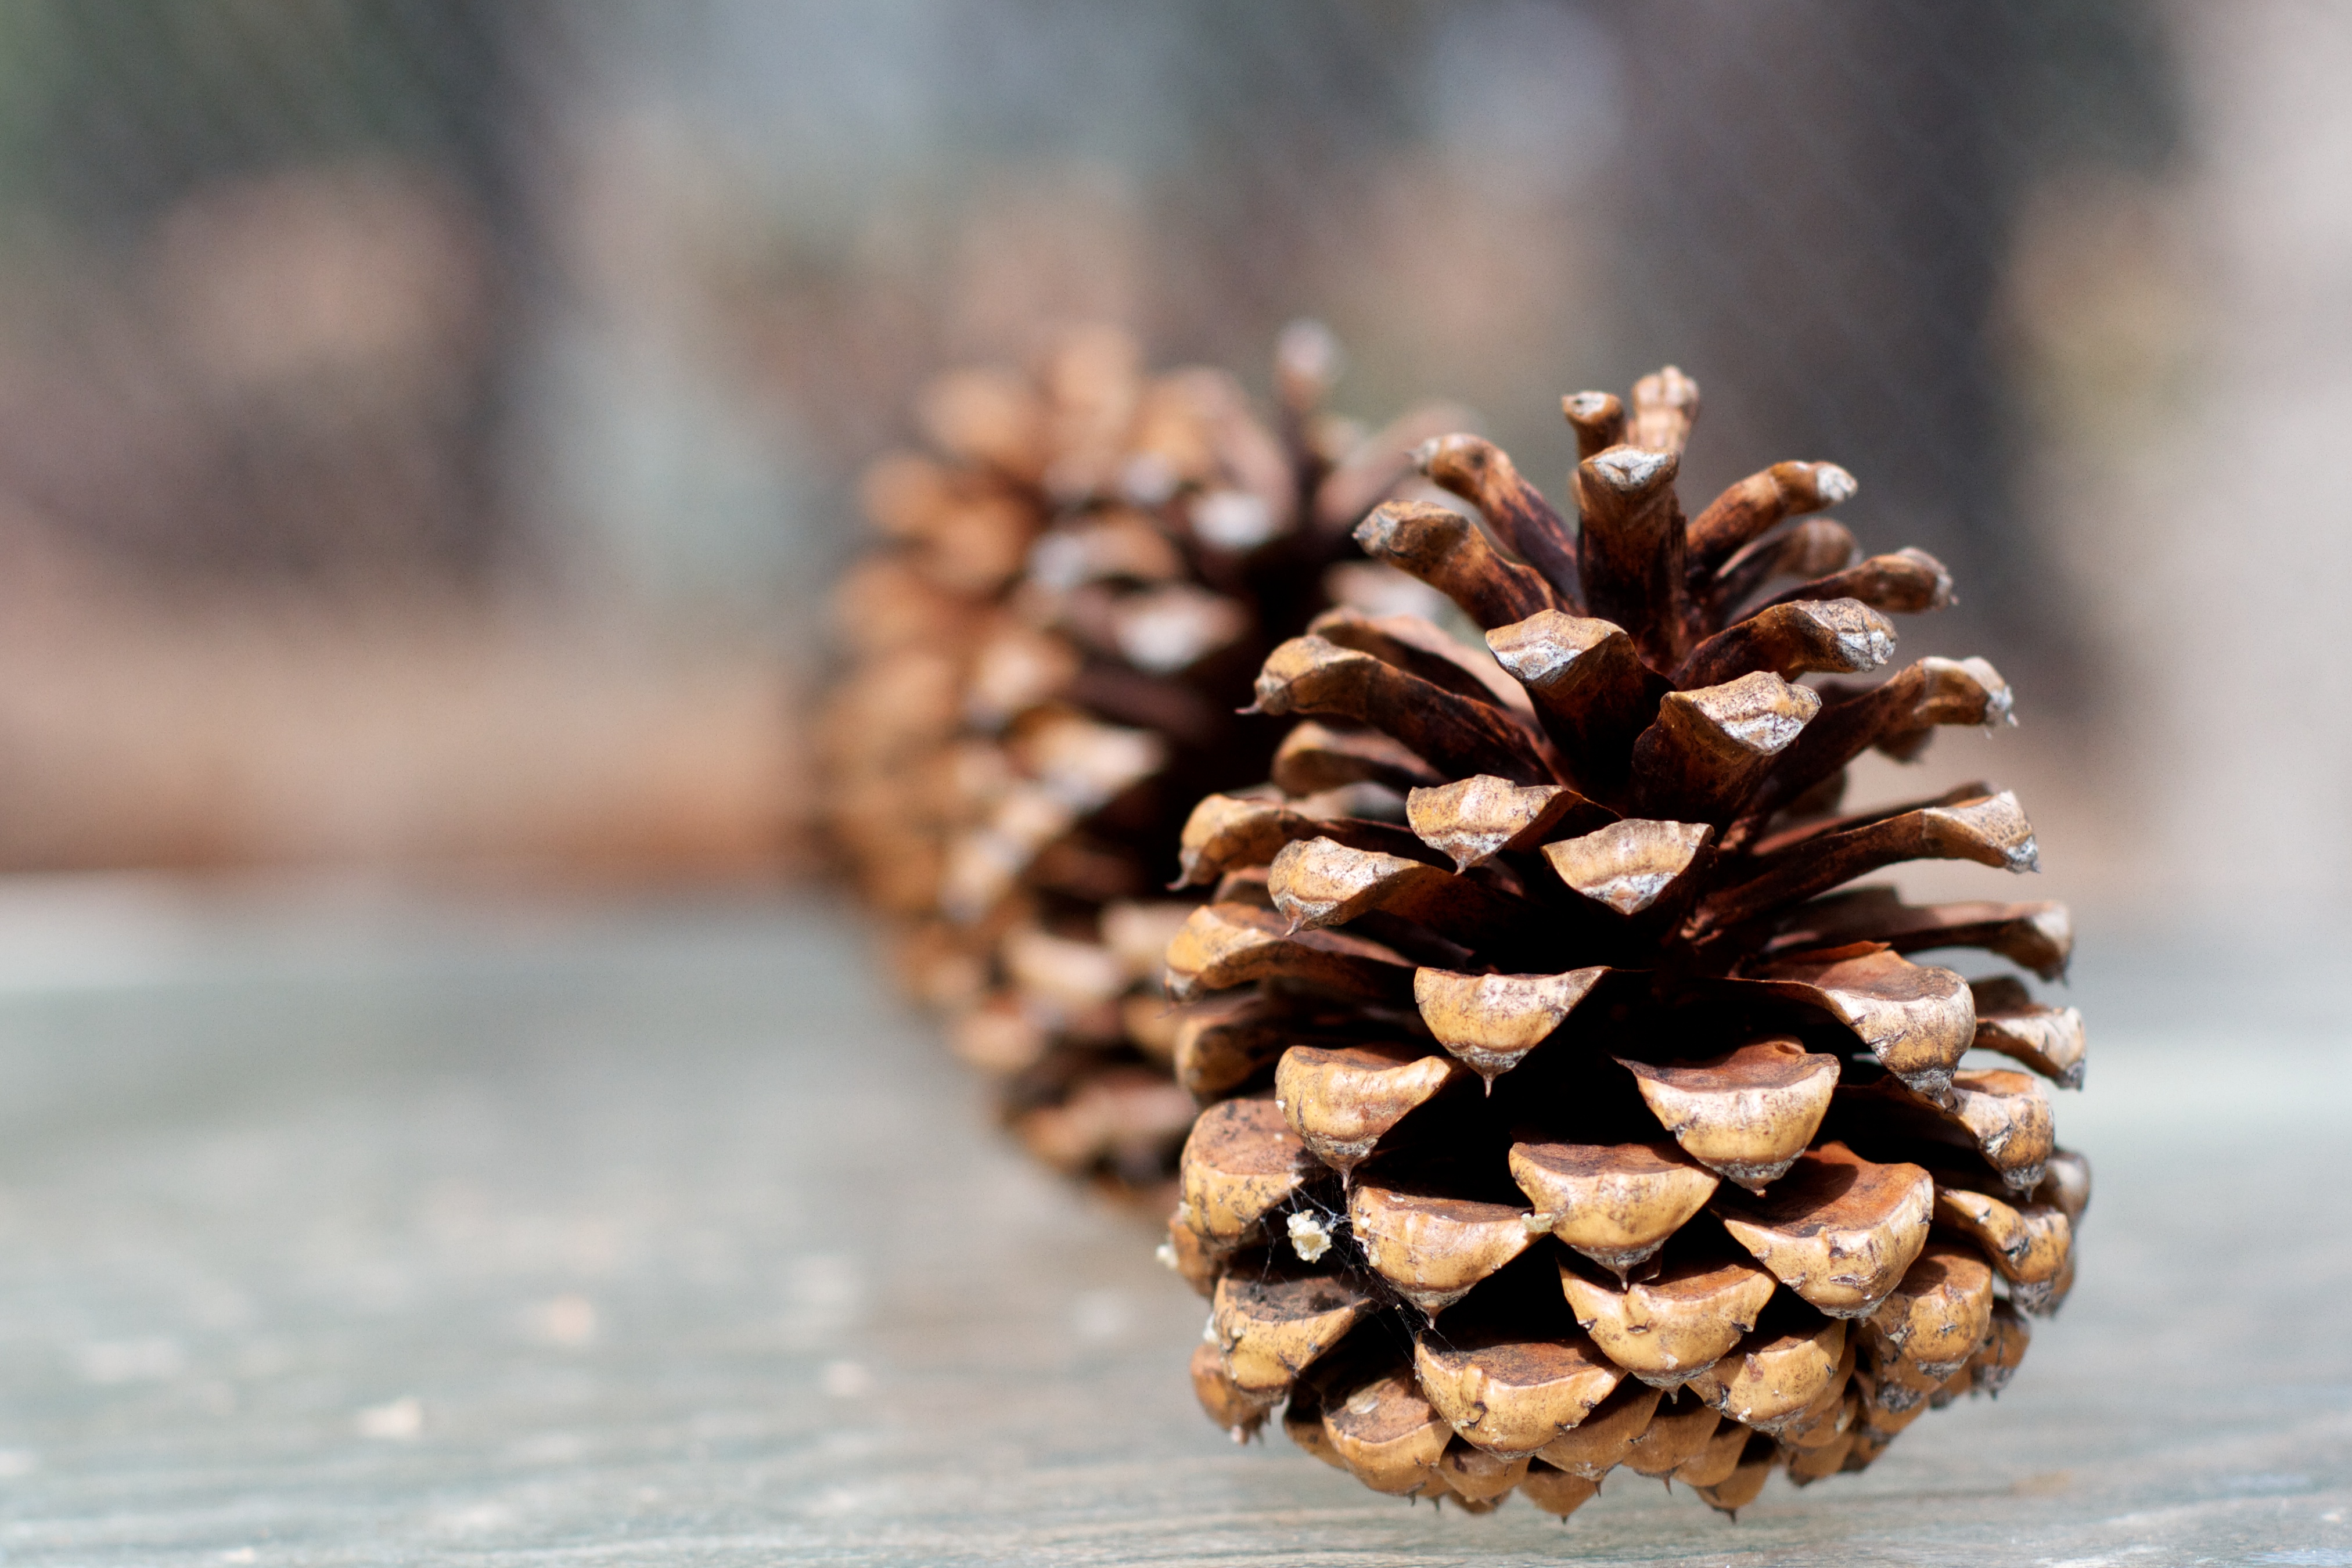
tree, branch, plant, wood, leaf, flower, pine, twig, conifer, close up, macro photography, pine family, woody plant, land plant, conifer cone